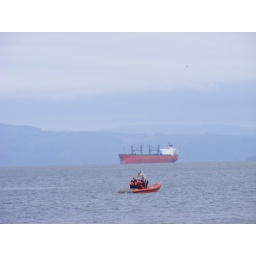
A coast Guard Zodiac and a large cargo ship share the water in Astoria.